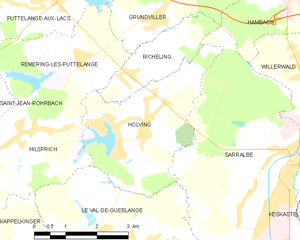
Holving est une commune française située dans le département de la Moselle et le bassin de vie de la Moselle-Est. Ses habitants sont appelés les Holvingeois.